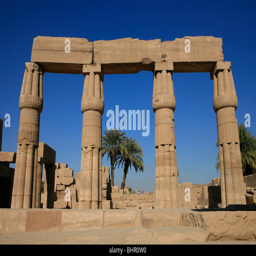
a room with a view